Jeepney

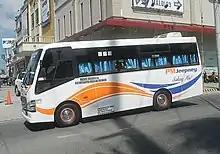
An Isuzu NLR77 PUV coachbuilt by Almazora

Modern jeepneys are an updated version of the third-generation models, featuring additional regulatory standards. These include standardized seating, increased vehicle height, CCTV, fare collection systems (both traditional and Beep), speed limiters, GPS, and Wi-Fi. Typically, brand-new jeepneys of this generation are issued to transport cooperatives and are manufactured by major vehicle producers. However, some modern jeepneys are also built by coachbuilders, provided they adhere to the specified standards. Many modern jeepneys resemble truck vans in design and aesthetics, often featuring a hoodless front due to their industrial manufacturing process. This design choice makes them look more like buses than traditional jeepneys.